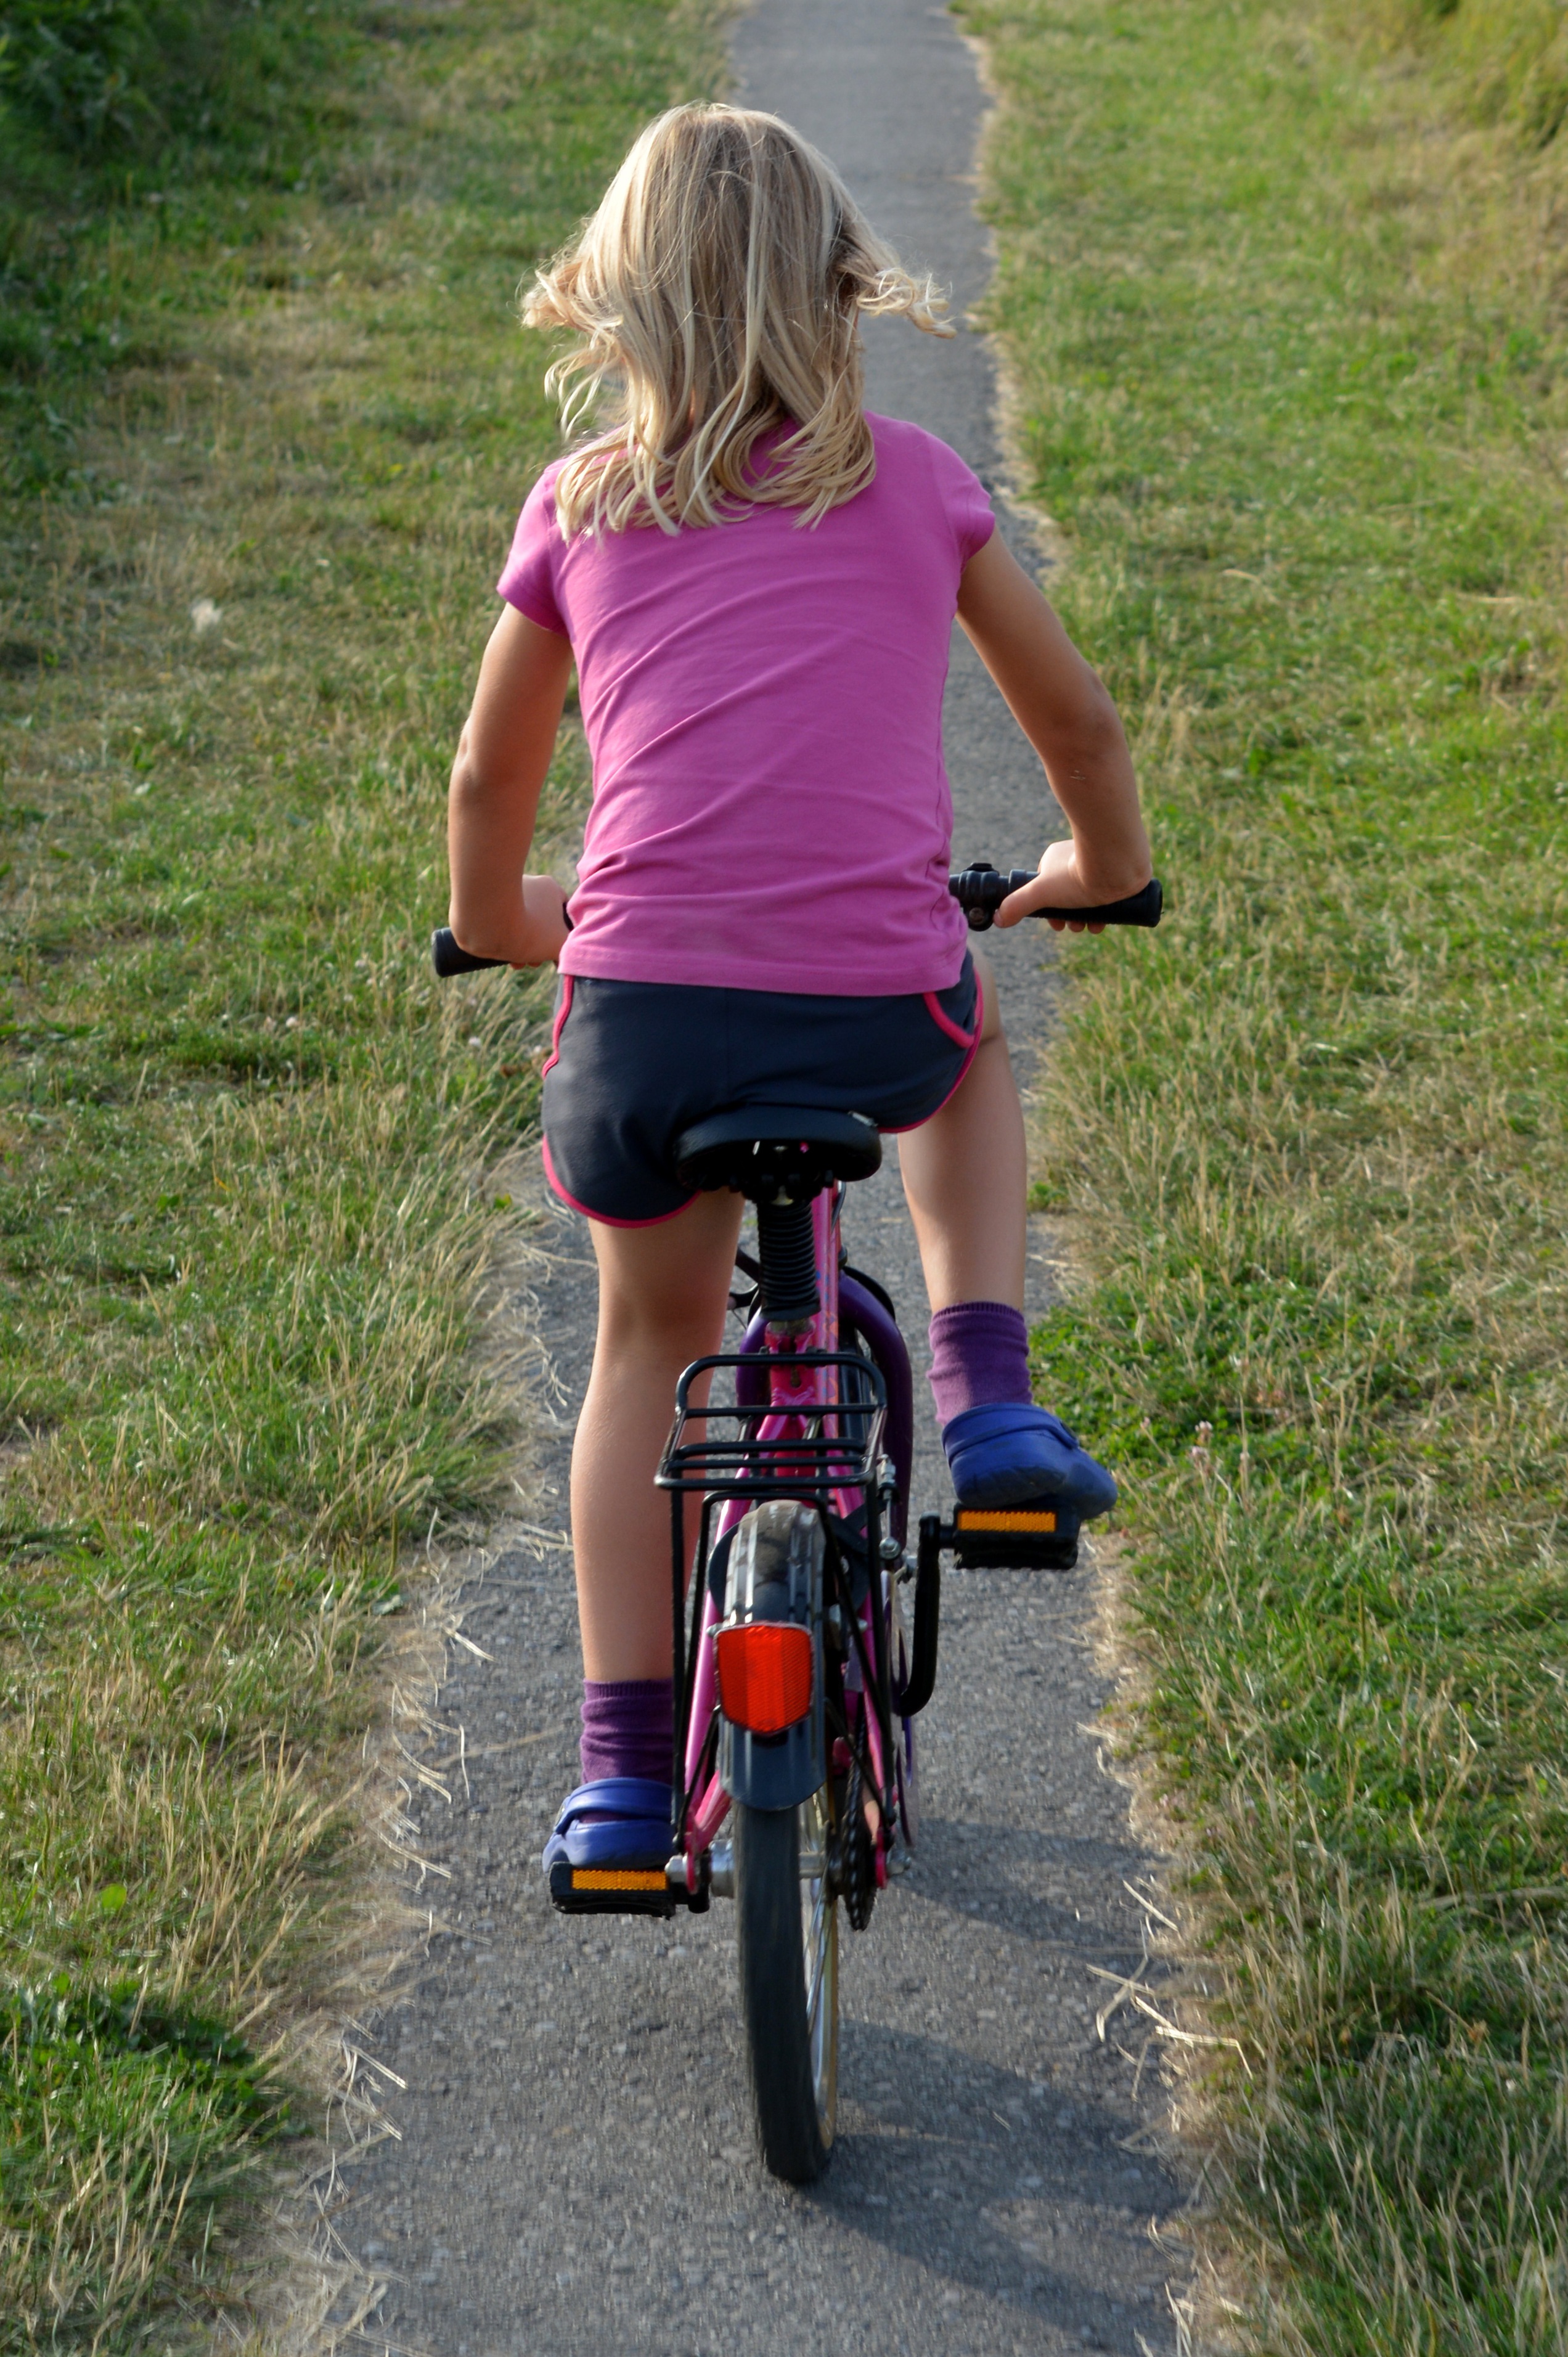
people, girl, bicycle, vehicle, child, cycling, race, sports, independent, independence, road cycling, endurance sports, duathlon